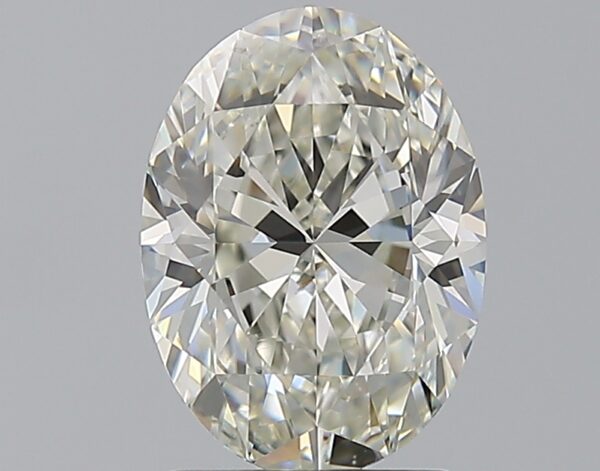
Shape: oval
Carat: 2.01
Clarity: VVS2
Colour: I
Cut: EX
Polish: EX
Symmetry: EX
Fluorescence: N
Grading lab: GIA
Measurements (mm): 9.54 x 6.98 x 4.42